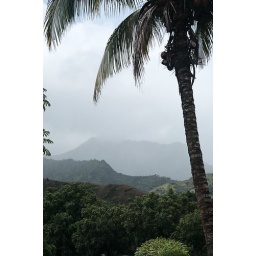
Hills fading into the misty distance framed by a palm tree somewhere along the road on Kauai, Hawaii.